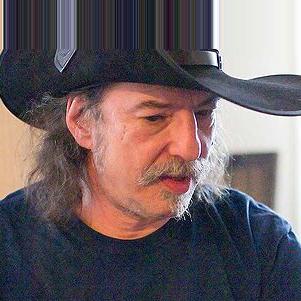
Age: 56